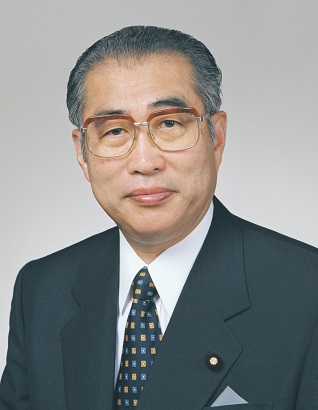
เคโซ โอบูจิ

| name = เคโซ โอบูจิ
| native_name = 小渕 恵三
| image = Keizo Obuchi 19980730.jpg
| imagesize = 200px
| office = รายนามนายกรัฐมนตรีญี่ปุ่น|นายกรัฐมนตรีญี่ปุ่น
| monarch = สมเด็จพระจักรพรรดิอากิฮิโตะ
| term_start = 30 กรกฎาคม 2541
| term_end = 5 เมษายน 2543
| predecessor = ริวตาโร ฮาชิโมโตะ
| successor = มิกิโอะ อาโอกิ
| birth_place = จังหวัดกุมมะ,
| death_place = โตเกียว,
| party = พรรคเสรีประชาธิปไตย
| spouse = ชิซูโกะ โอโนะ
| alma_mater = มหาวิทยาลัยวาเซดะ
เคโซ โอบูจิ  () (25 มิถุนายน พ.ศ. 2480 - 14 พฤษภาคม พ.ศ. 2543) เป็นอดีตนายกรัฐมนตรีญี่ปุ่นคนที่ 54 ลำดับดับที่ 84 สถานเอกอัครราชทูตญี่ปุ่นประจำประเทศไทยคณะรัฐมนตรีญี่ปุ่น (รัฐบาลนายโอบูจิ) ได้รับการเลือกตั้งให้เป็นสมาชิกสภาผู้แทนราษฎรถึง 12 สมัย ขึ้นดำรงตำแหน่งนายกรัฐมนตรีต่อจากนายริวตาโร ฮาชิโมโตะ ที่ลาออกเพื่อแสดงความรับผิดชอบที่พรรคพ่ายแพ้การเลือกตั้ง เสียชีวิตด้วยโรคหลอดเลือดสมอง ขณะมีอายุได้ 62 ปี เคยเป็นรัฐมนตรีหลายกระทรวง สถานเอกอัครราชทูตญี่ปุ่นประจำประเทศไทยคณะรัฐมนตรีญี่ปุ่น
(รัฐบาลนายโอบูจิ ปรับ ครม.ครั้งที่ 2) และ
ประวัตินายกรัฐมนตรีเคโซ โอบูจิ
== ประวัติ ==
นายโอบูจิ เกิดเมื่อวันที่ 25 มิถุนายน พ.ศ. 2480 ที่จังหวัดกุมมะ เป็นบุตรคนที่สองของ นายโคเฮ และนางชิโยะ โอบูจิ ทำธุรกิจโรงงานปั่นด้าย เข้าศึกษาในคณะอักษรศาสตร์ มหาวิทยาลัยวาเซดะ กรุงโตเกียว ขณะศึกษานั้นโอบูจิมุ่งมั่นที่จะเป็นผู้เชี่ยวชาญเกี่ยวกับวิลเลียม เชกสเปียร์|เช็คสเปียร์ แต่สถานการณ์พลิกผันเมื่อนายโคเฮ โอบูจิ ผู้บิดา ได้รับการเลือกตั้งให้เป็นสมาชิกสภาผู้แทนราษฎรอีกครั้งในการเลือกตั้งทั่วไปเดือนพฤษภาคม พ.ศ. 2501 ซึ่งนายโคเฮเคยได้รับเลือกตั้งในปี พ.ศ. 2492 แต่ไม่ได้รับการเลือกตั้งในอีกสามครั้งต่อมา หลังได้รับการเลือกตั้งนายโคเฮ เสียชีวิตลงในอีกเพียง 3 เดือนต่อมา ด้วยเหตุนี้ทำให้ โอบูจิ ที่กำลังศึกษาในมหาวิทยาลัย จำเป็นต้องก้าวสู่การเมือง ต่อจากบิดา และได้ปฏิญาณตนอย่างซื่อสัตย์ที่จะ "สืบทอดงานของบิดา และตอบแทนบุญคุณของ ผู้ที่ลงคะแนนเสียงให้" และเมื่อโอบูจิมีอายุครบ 25 ปี ก็ได้ก้าวเข้าสู่วงการเมืองอย่างเต็มตัว
== ดูเพิ่ม ==
* รายนามนายกรัฐมนตรีญี่ปุ่น
== อ้างอิง ==
หมวดหมู่:นายกรัฐมนตรีญี่ปุ่น
หมวดหมู่:รัฐมนตรีว่าการกระทรวงการต่างประเทศญี่ปุ่น
หมวดหมู่:นักการเมืองญี่ปุ่น
หมวดหมู่:บุคคลในยุคเฮเซ
หมวดหมู่:ศิษย์เก่าจากมหาวิทยาลัยวาเซดะ
หมวดหมู่:บุคคลจากจังหวัดกุมมะ